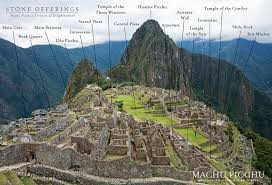
Landmark: Machu Picchu